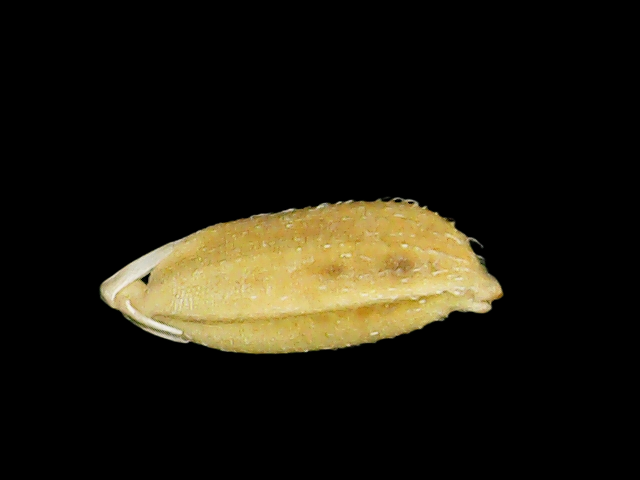
Rice variety: Bd95